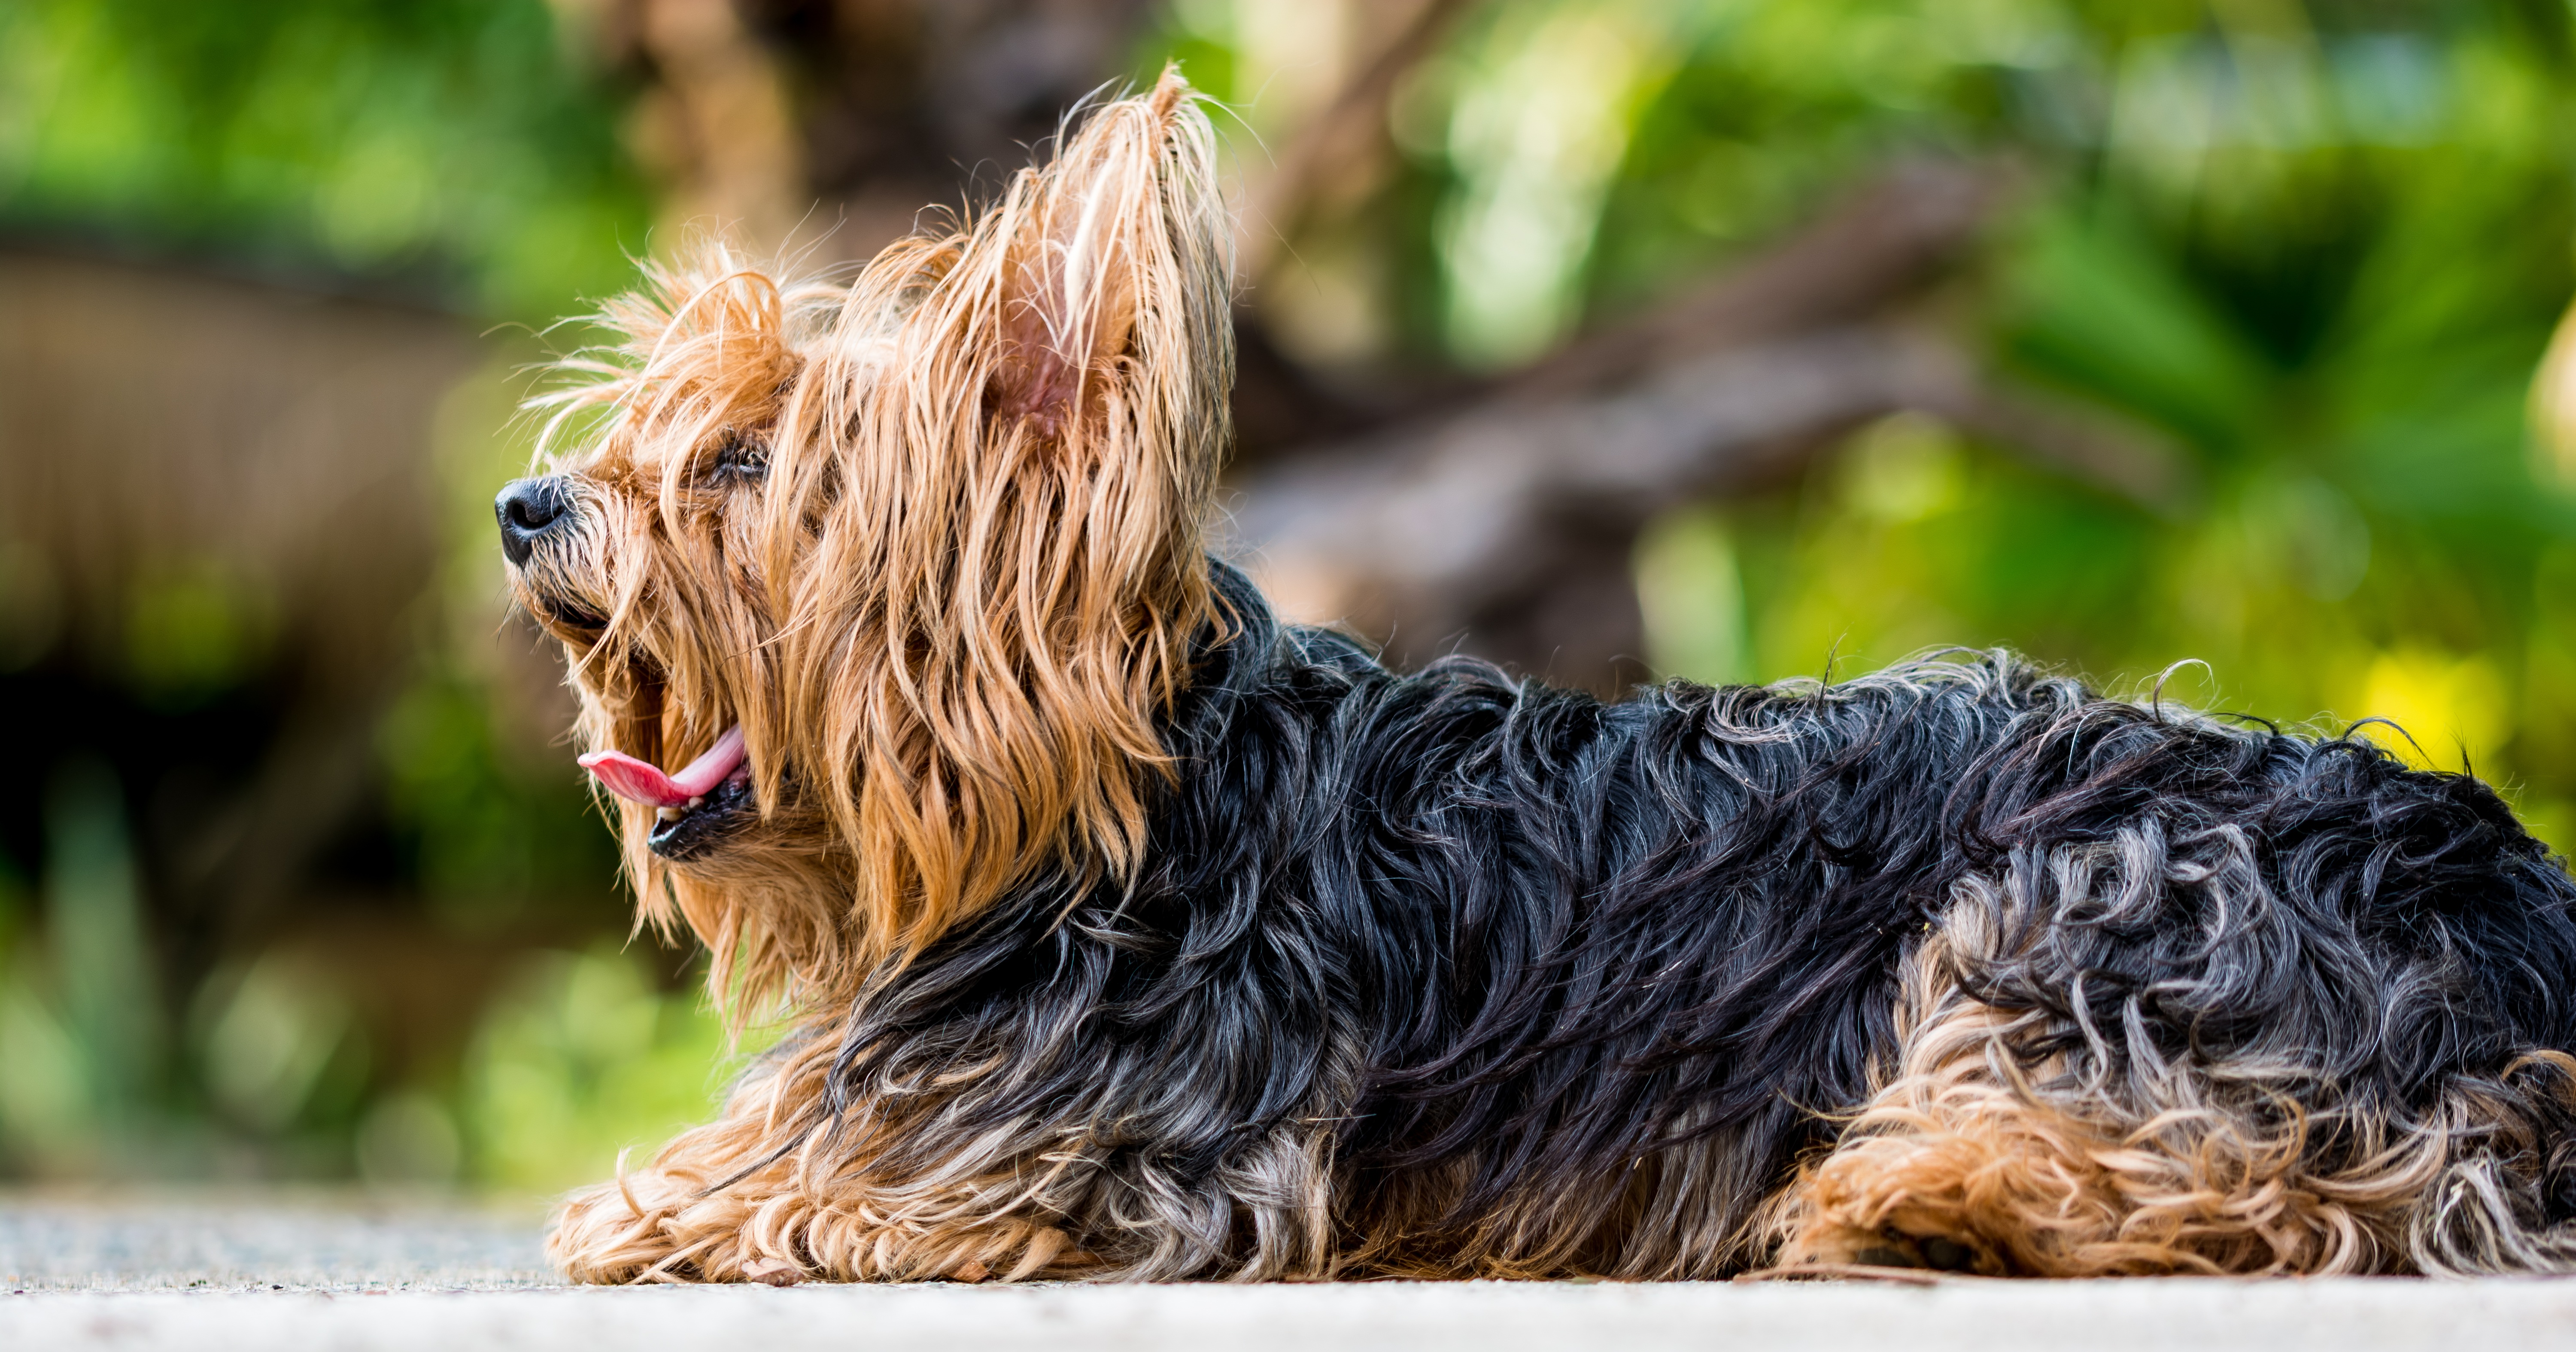
grass, puppy, dog, fur, mammal, rest, yawn, vertebrate, tired, dog breed, terrier, small dog, yorkshire terrier, australian silky terrier, dog like mammal, australian terrier